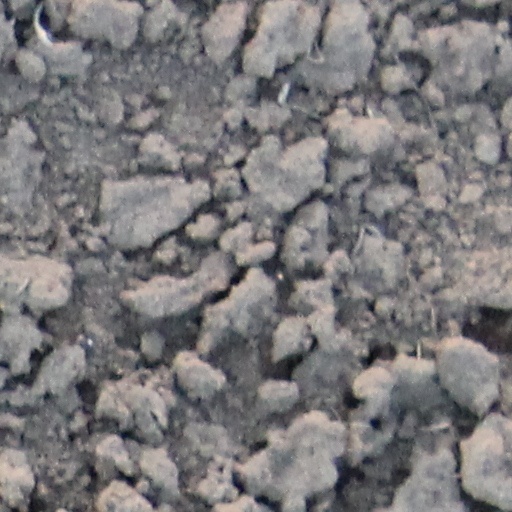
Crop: wheat